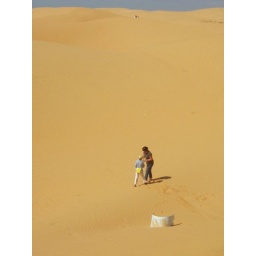
Olivia in the red sand dunes in Mue Ne